Fort Snelling National Cemetery

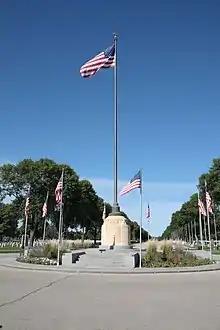
Flag Posts at Fort Snelling National Cemetery

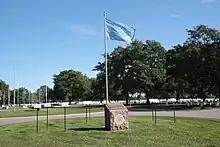
Medal of Honor Flag Post

The cemetery contains one British Commonwealth war grave, of a Royal Canadian Air Force airman of World War II.